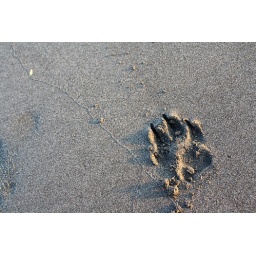
A paw print in the sand on the beach on the Costa del Sol, El Salvador